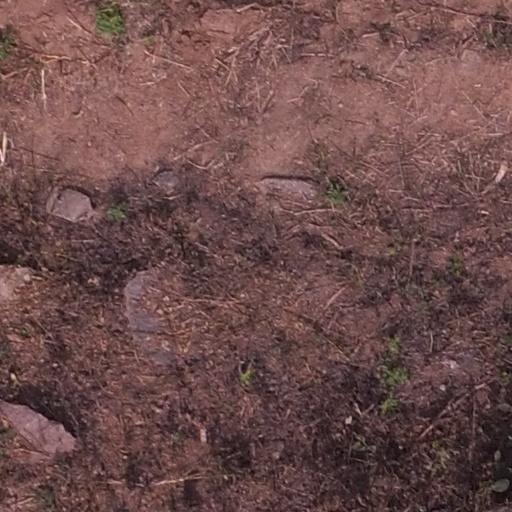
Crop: maize; corn